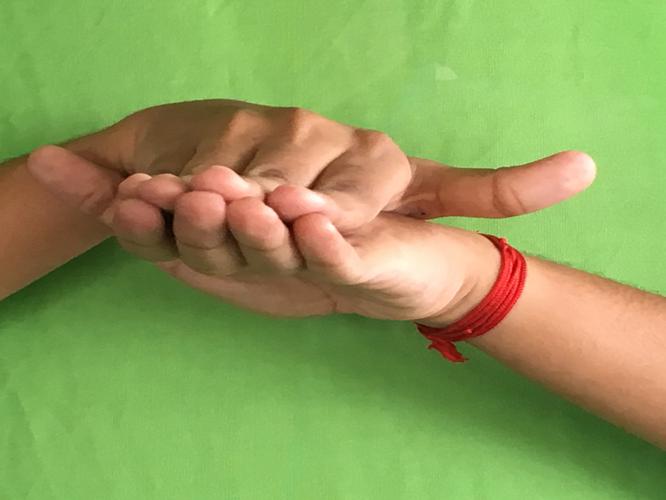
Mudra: Matsya
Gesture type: double_hand